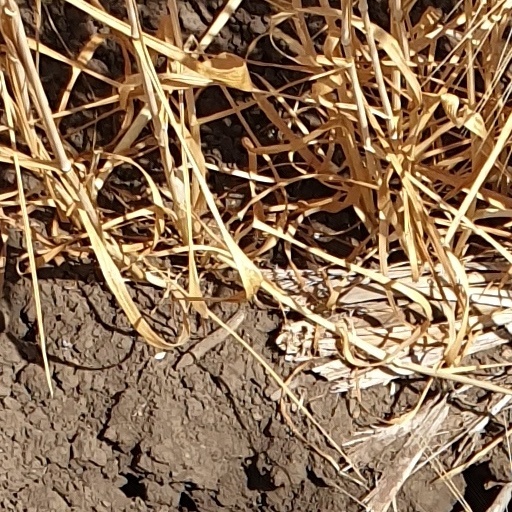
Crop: wheat